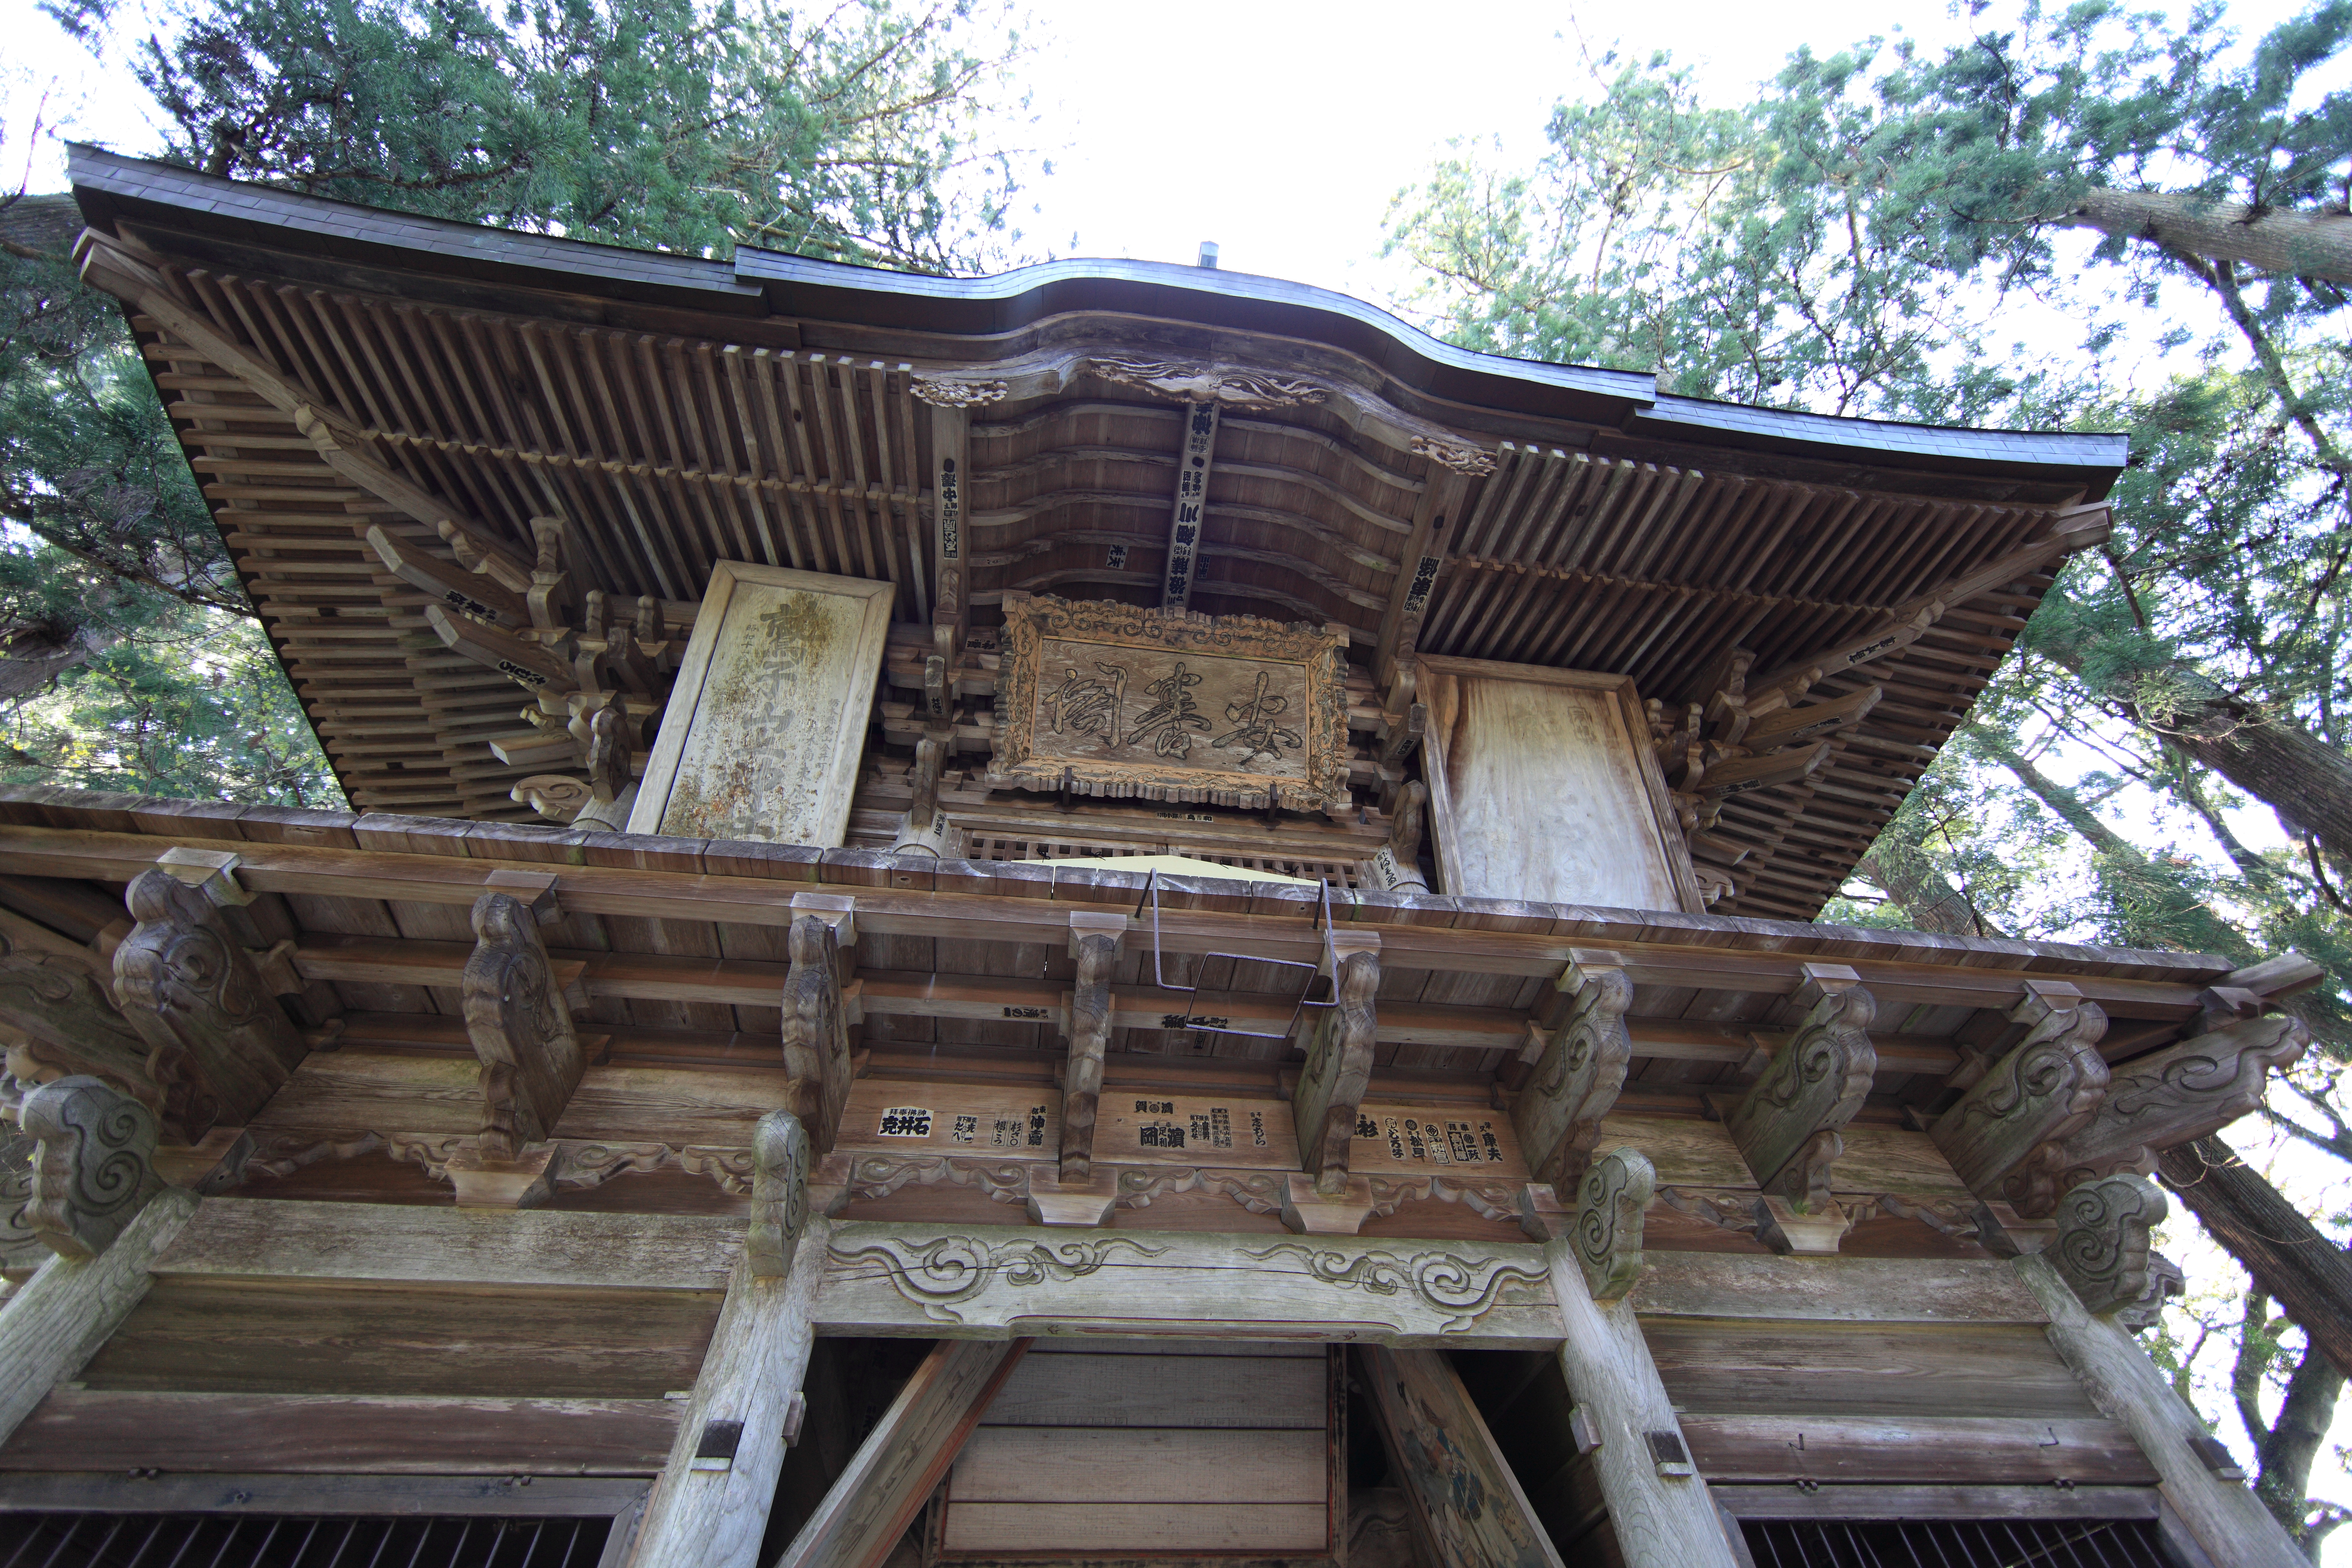
roof, building, high, property, gate, temple, shrine, tochigi, 5d, hires, markii, hi, res, resolution, 5photosaday, nasu, torinokosanshoujinja, twostoried, outdoor structure